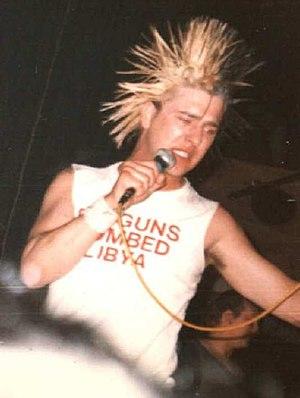
La crête iroquoise est un style de coiffure attribuée par la légende aux Mohicans et aux tribus Mohawks. Popularisée par le mouvement punk, dont elle est la coiffure emblématique, elle consiste à avoir les deux côtés de la tête rasés ou coupés à ras et les cheveux restants longs et généralement dressés au milieu. Il est question de coupe « mohawk » aux États-Unis et au Québec, « mohican » en Grande-Bretagne et « crête » ou « iroquoise » en France.
Conflict est un groupe d'anarcho-punk britannique, originaire de Londres, en Angleterre.